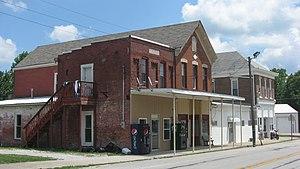
Lexington est une communauté non incorporée, dans l’État de l’Indiana, aux États-Unis. Cette ville est située à environ 16 kilomètres de la rivière Ohio et à environ 45 kilomètres de Louisville, Kentucky. La ville en elle-même a été fondée avant que l’État de l’Indiana ne devienne le 19ᵉ État des États-Unis en 1816 et était localisée dans le comté de Jefferson. C'était le siège de 1820 à 1874 avant que des chefs locaux ne choisissent finalement un emplacement plus central, à Scottsburg, ce qui a ensuite créé pendant plusieurs décennies l'animosité entre les résidents des deux villes.